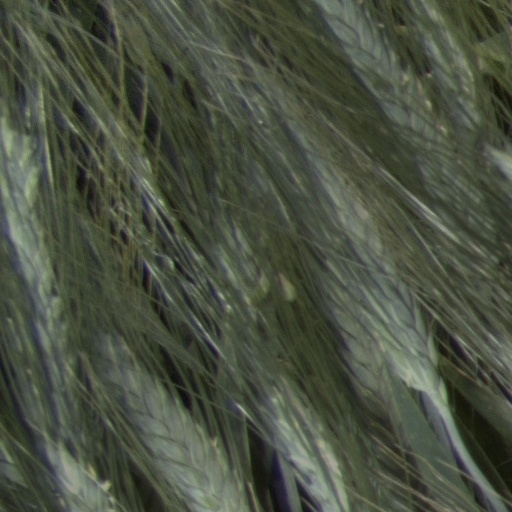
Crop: wheat